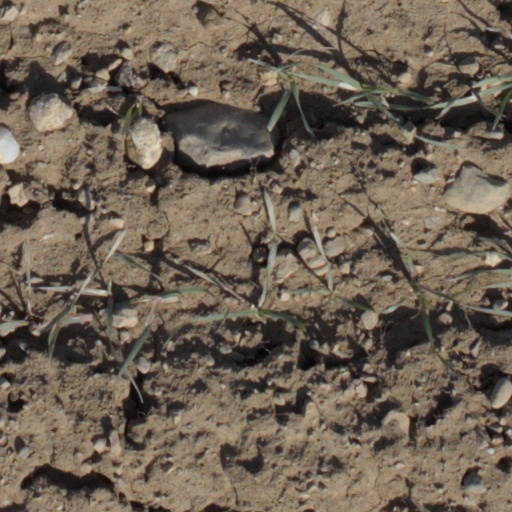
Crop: wheat